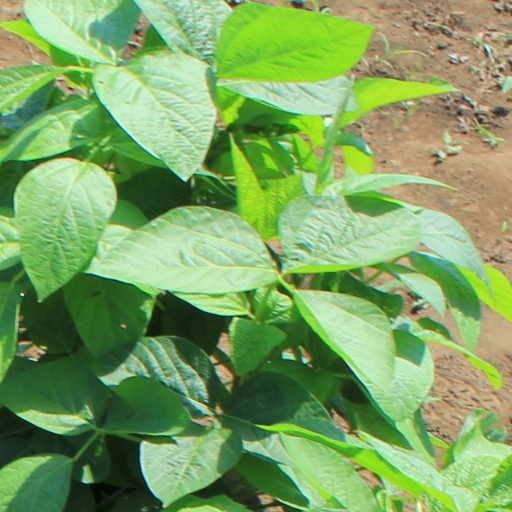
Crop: soybean